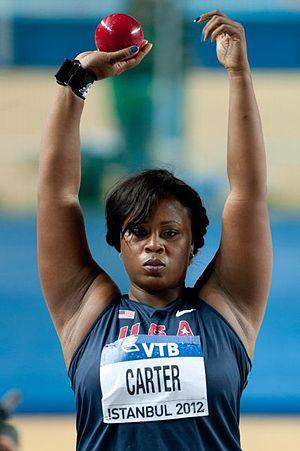
Michelle Carter est une athlète américaine spécialiste du lancer du poids, championne olympique en 2016 à Rio.